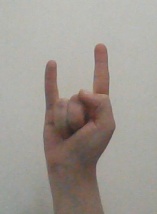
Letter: la